Abdullah Quraishi Al-Azhari

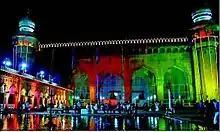
Makkah Masjid decorated on the ceremony of Maulana's 50 Years of Service to Islam

On the occasion of 50 years of Islamic service, there was a huge ceremony conducted in Mecca Masjid on 15 May 2012, in honor of Maulana Abdullah Quraishi Sahab. His service includes teaching of Islamic Adab, Literature, Hadees, Qirath, Tasawwuf and he was also Imam and Khateeb of Mecca Masjid where thousands of Muslims have prayed behind him. He has also been reciting Taraweeh in the Month of Ramadan and has always been reciting the Qutbah on the occasion of Eid in the ‘EidGah’ and Milad-Un-Nabi in the Mecca Masjid for four decades.